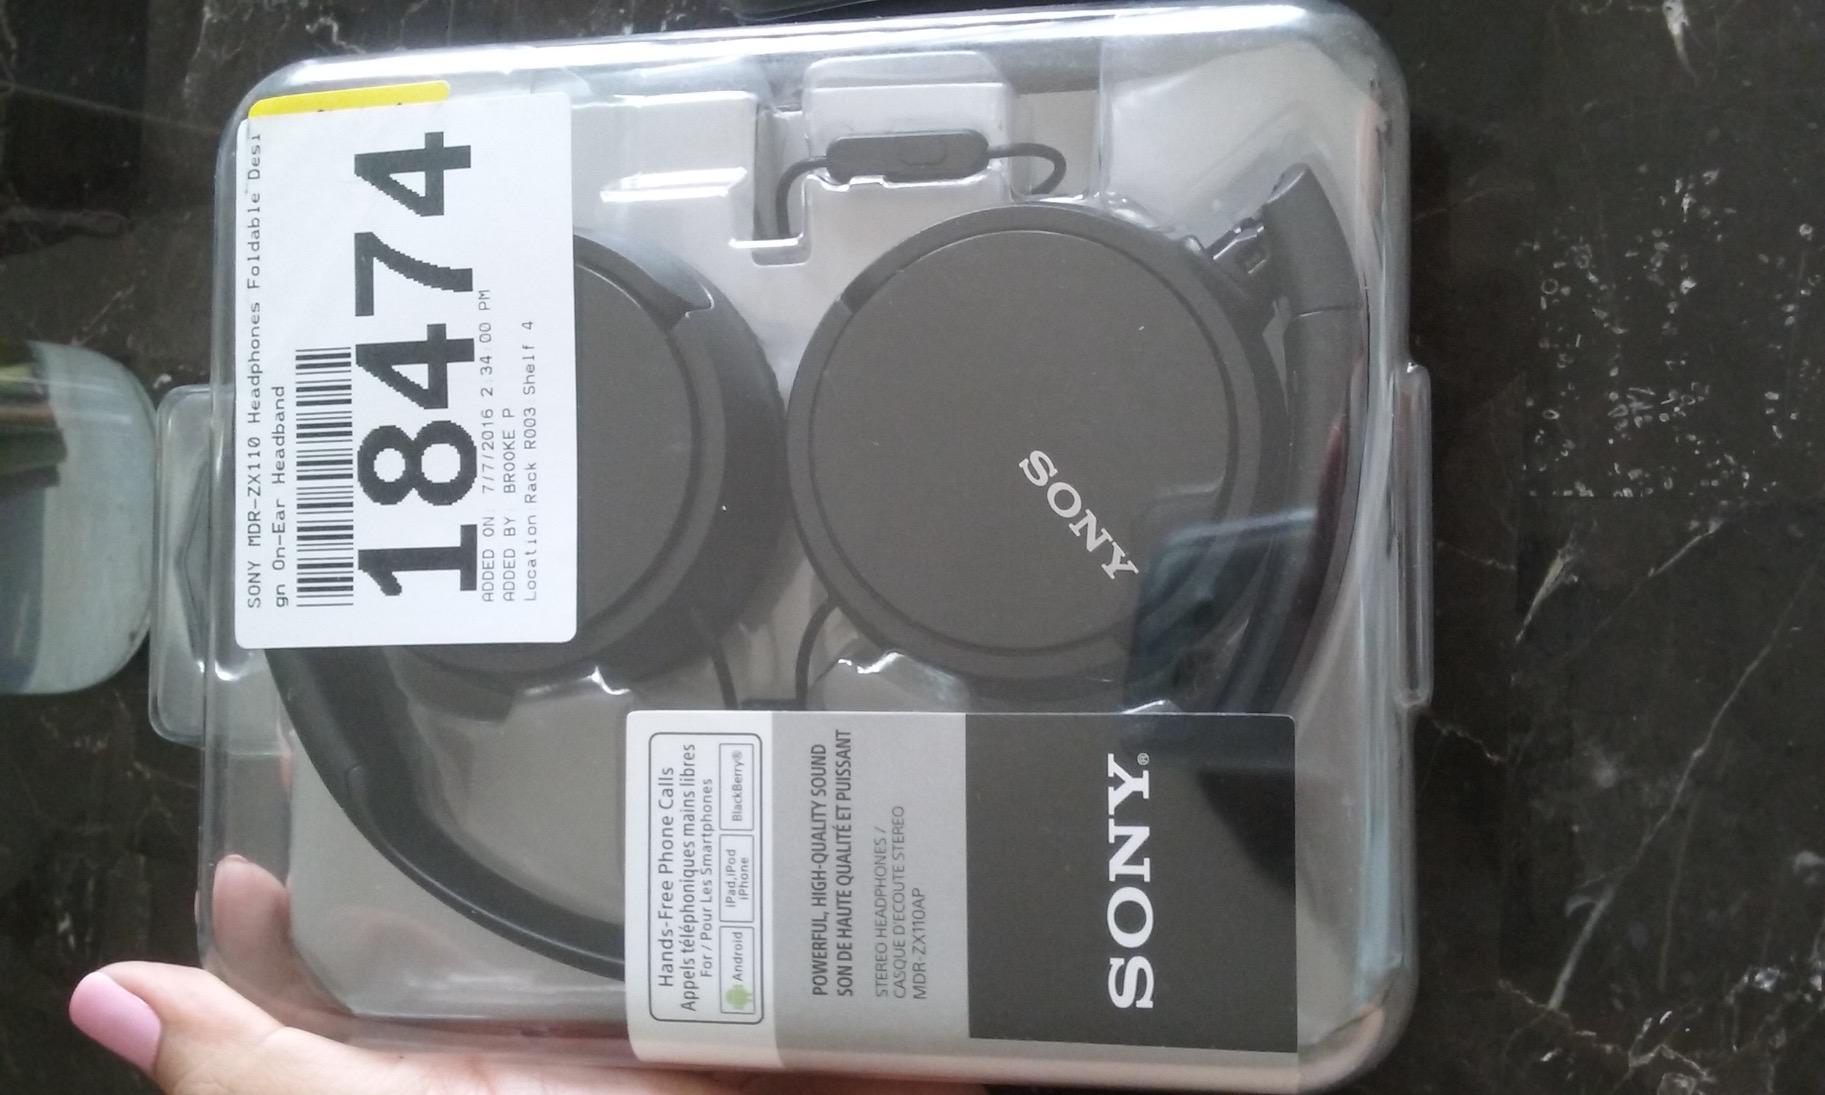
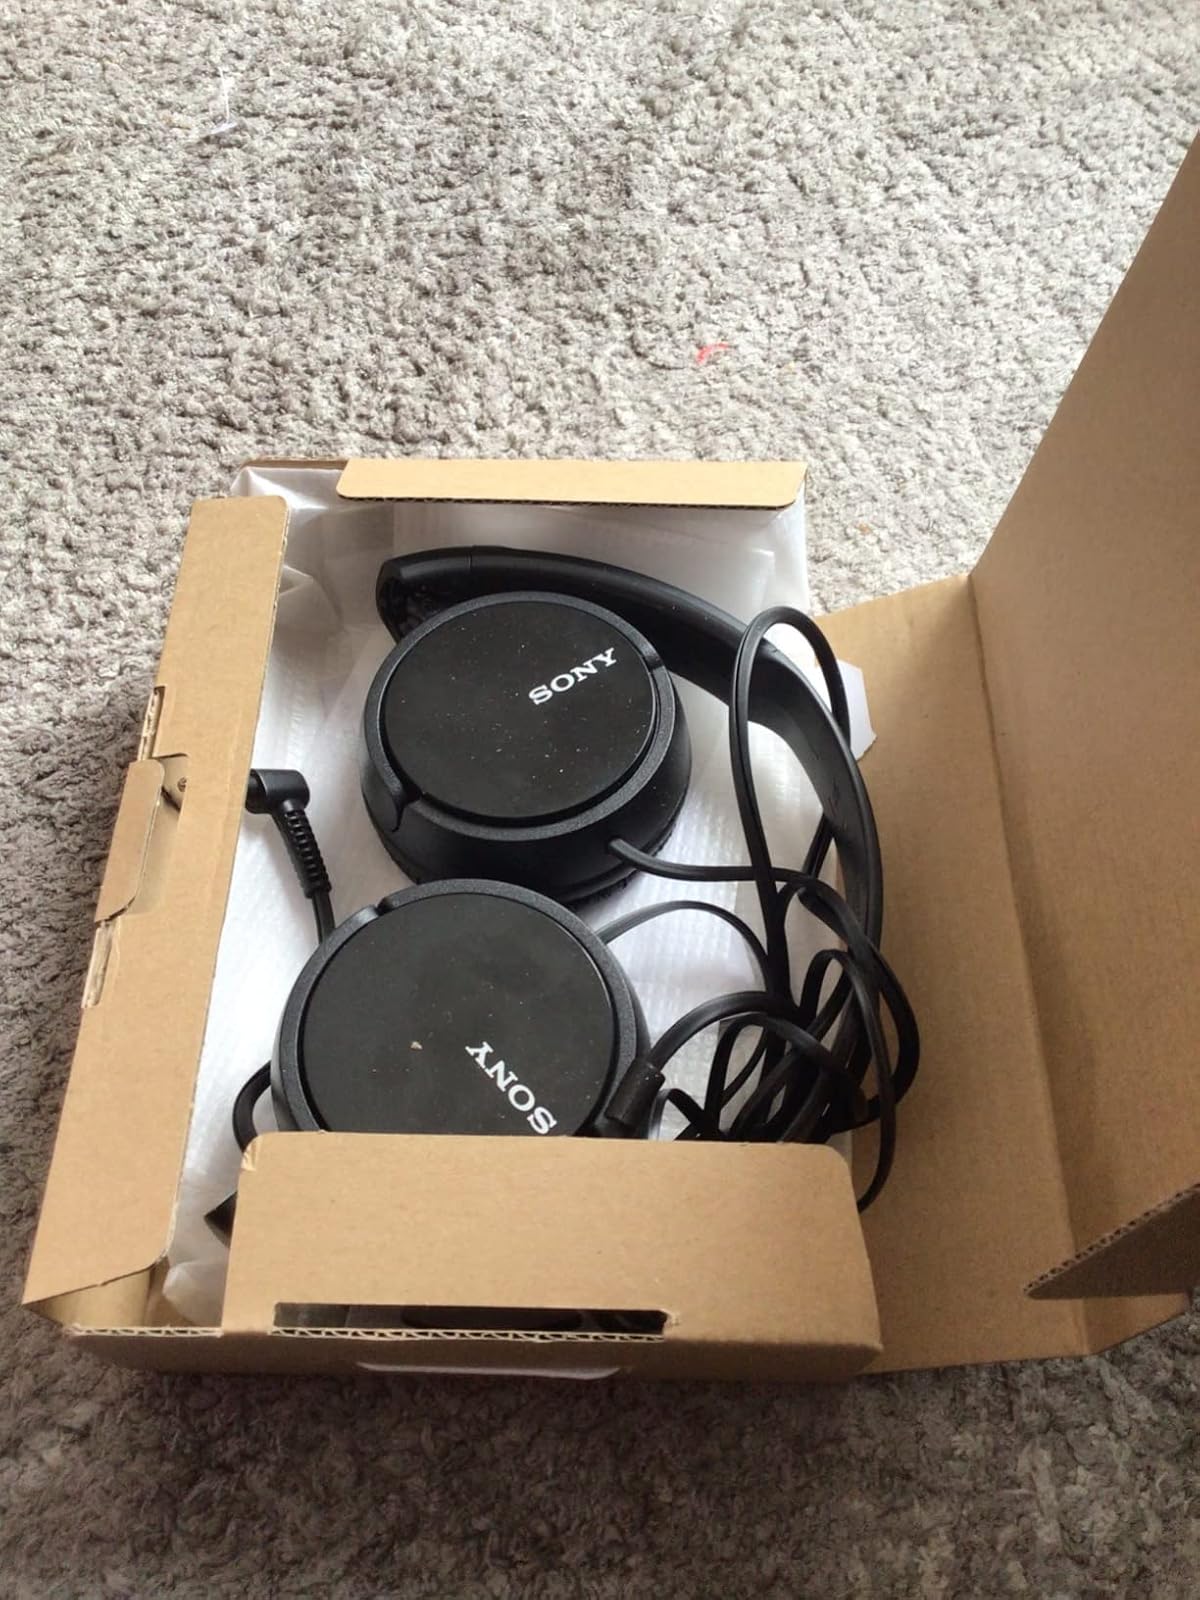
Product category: headphones
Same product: yes